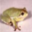
Label: frog